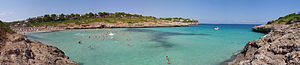
Mallorca / Økonomi
Et eksempel på turismen i sommer sæsonen (2008): Et panorama over Cala Mandia-bugten ved Porto Cristo på øens østside.
Mallorca er en ø i gruppen Balearerne, som er en del af Spanien. Øen ligger i det vestlige Middelhav, ca. 170 km fra Barcelona på fastlandet.